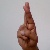
The image shows a hand gesture representing the letter 'R' in Indian Sign Language.